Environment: real
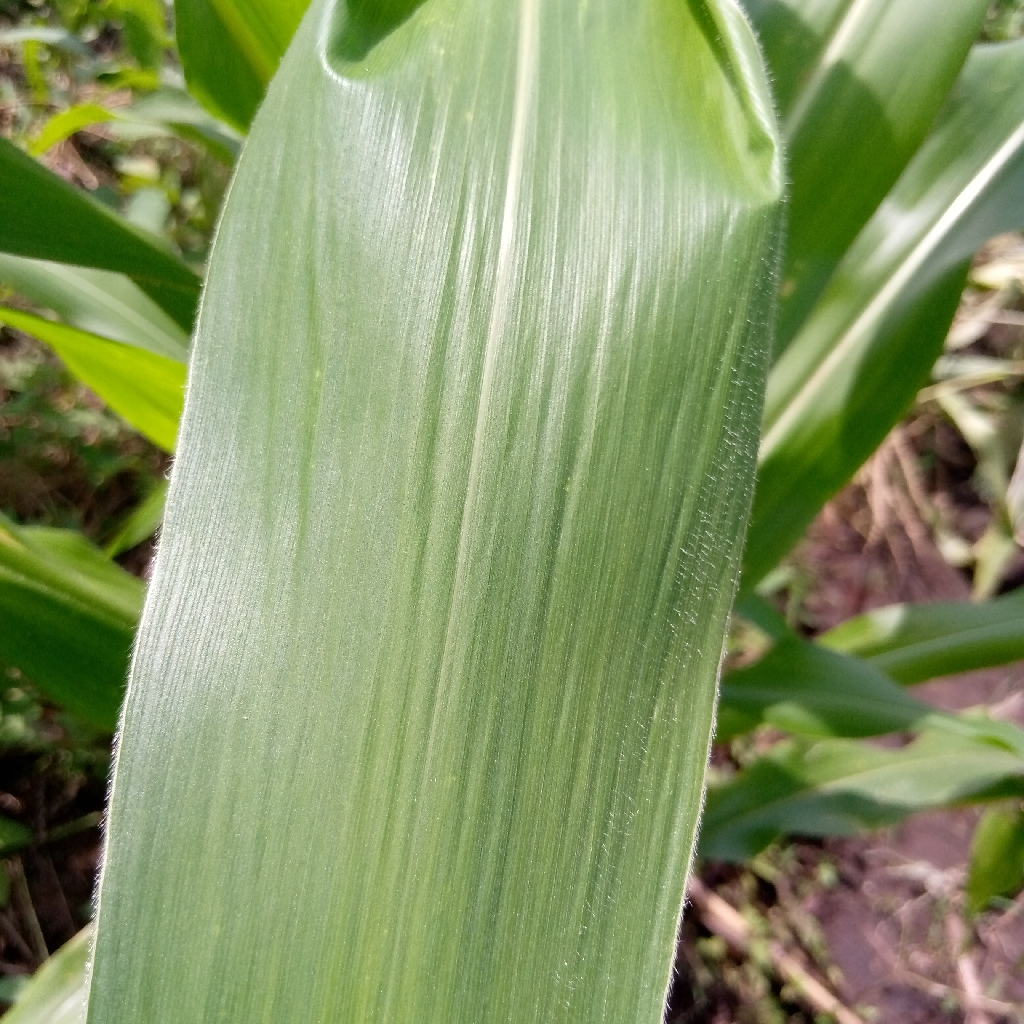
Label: healthy